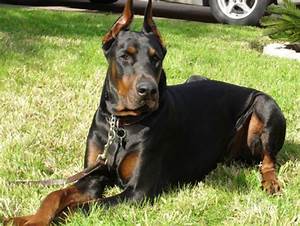
Label: cane